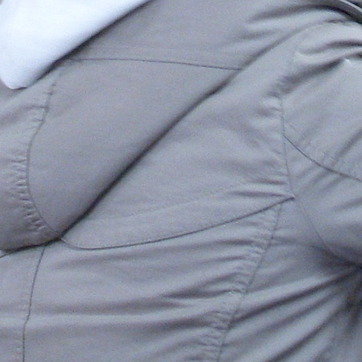
Material: fabric